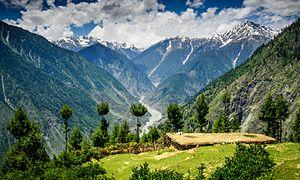
Le district de Kohistan est une subdivision administrative de la province Khyber Pakhtunkhwa au Pakistan. Constitué autour de sa capitale Dassu, le district est entouré par la région de Gilgit-Baltistan au nord, le district de Mansehra à l'est, le districts de Battagram et de Shangla au sud, et enfin le district de Swat à l'ouest.